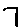
Label: 7